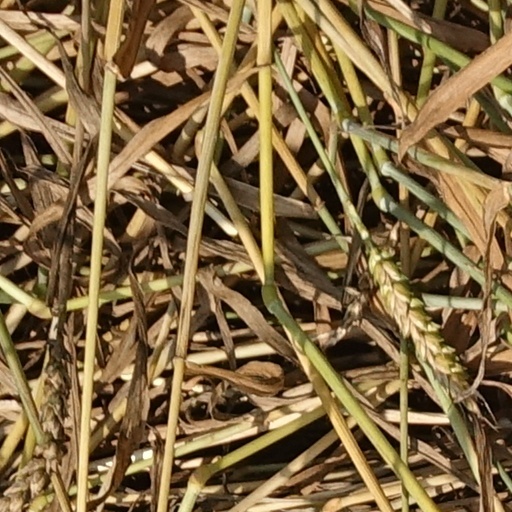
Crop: wheat